Pennsylvania State Capitol Complex

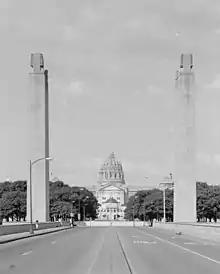
State Street Bridge (HAER photo, 1997)

In the 1910s the state recognized the need for additional space, and acquired the area then known as the Eighth Ward, between Commonwealth Avenue and North 7th Street. Arnold Brunner was selected to develop a master landscaping and design plan for this space, which he did using then-fashionable City Beautiful principles. Although only small portions of his vision were realized in his lifetime (he died in 1925), the resulting landscape is very much in keeping with his original plans. The principal deviation is the area now occupied by the East Wing. Brunner had planned this as a "People's Forecourt", an open space whose landscaping would tie the Capitol and the North and South Buildings together visually. In execution, the area became a parking lot serving the capitol until the East Wing was built, providing a different and more modern type of visual unity.